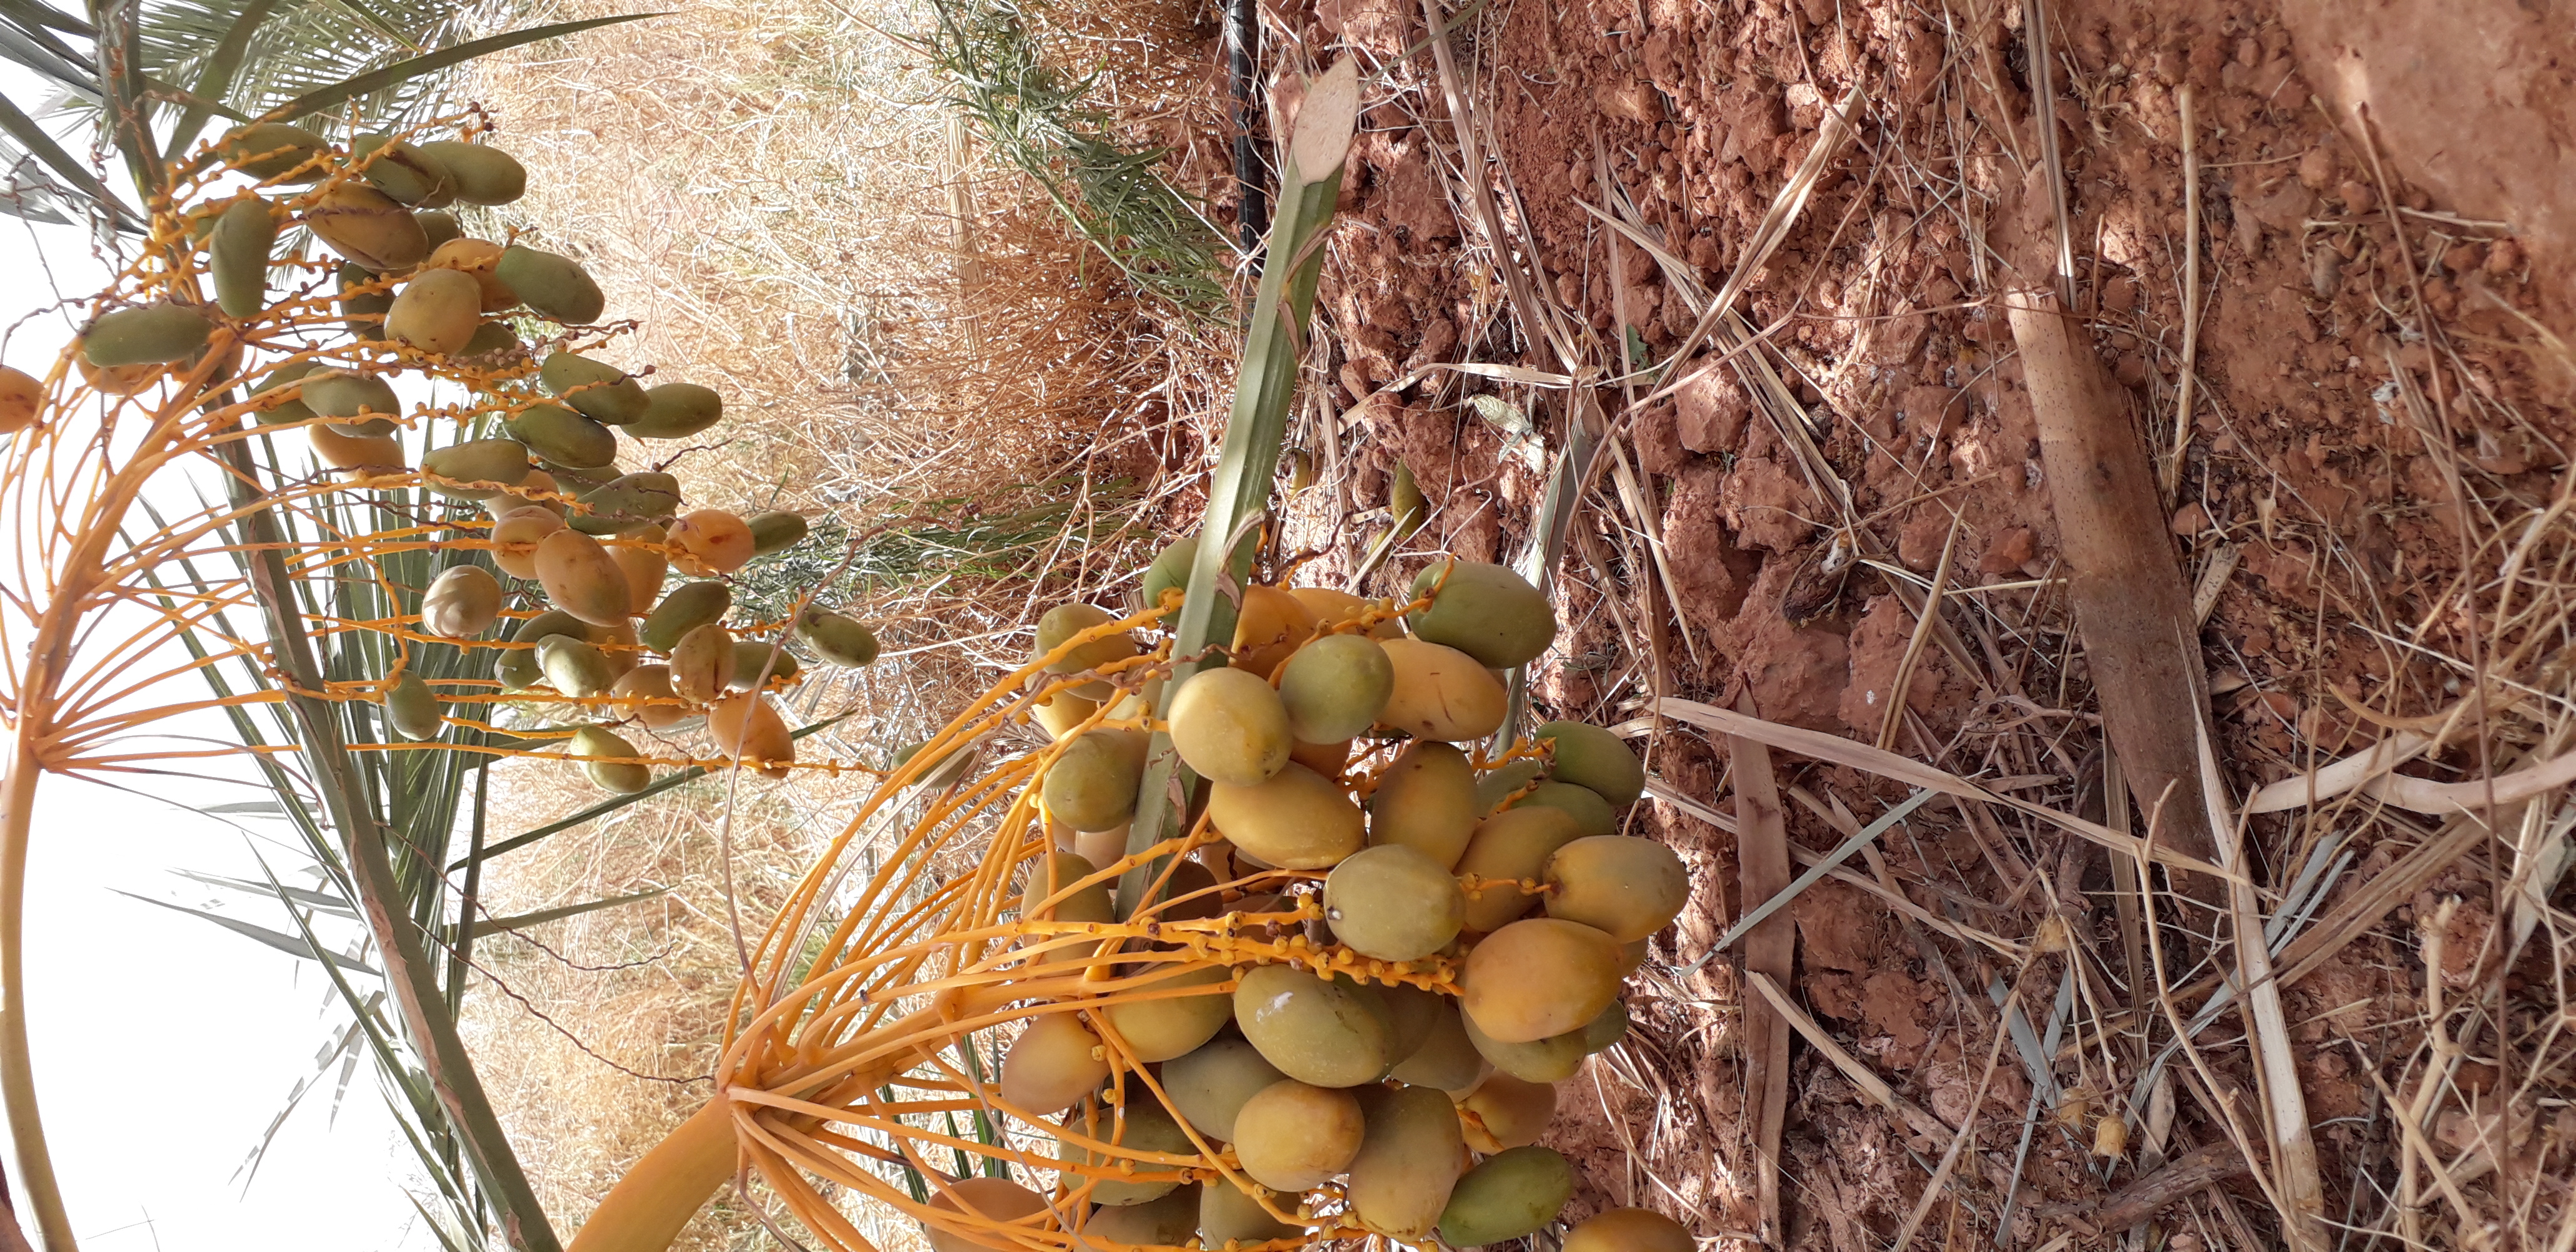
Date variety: Boumajhoul